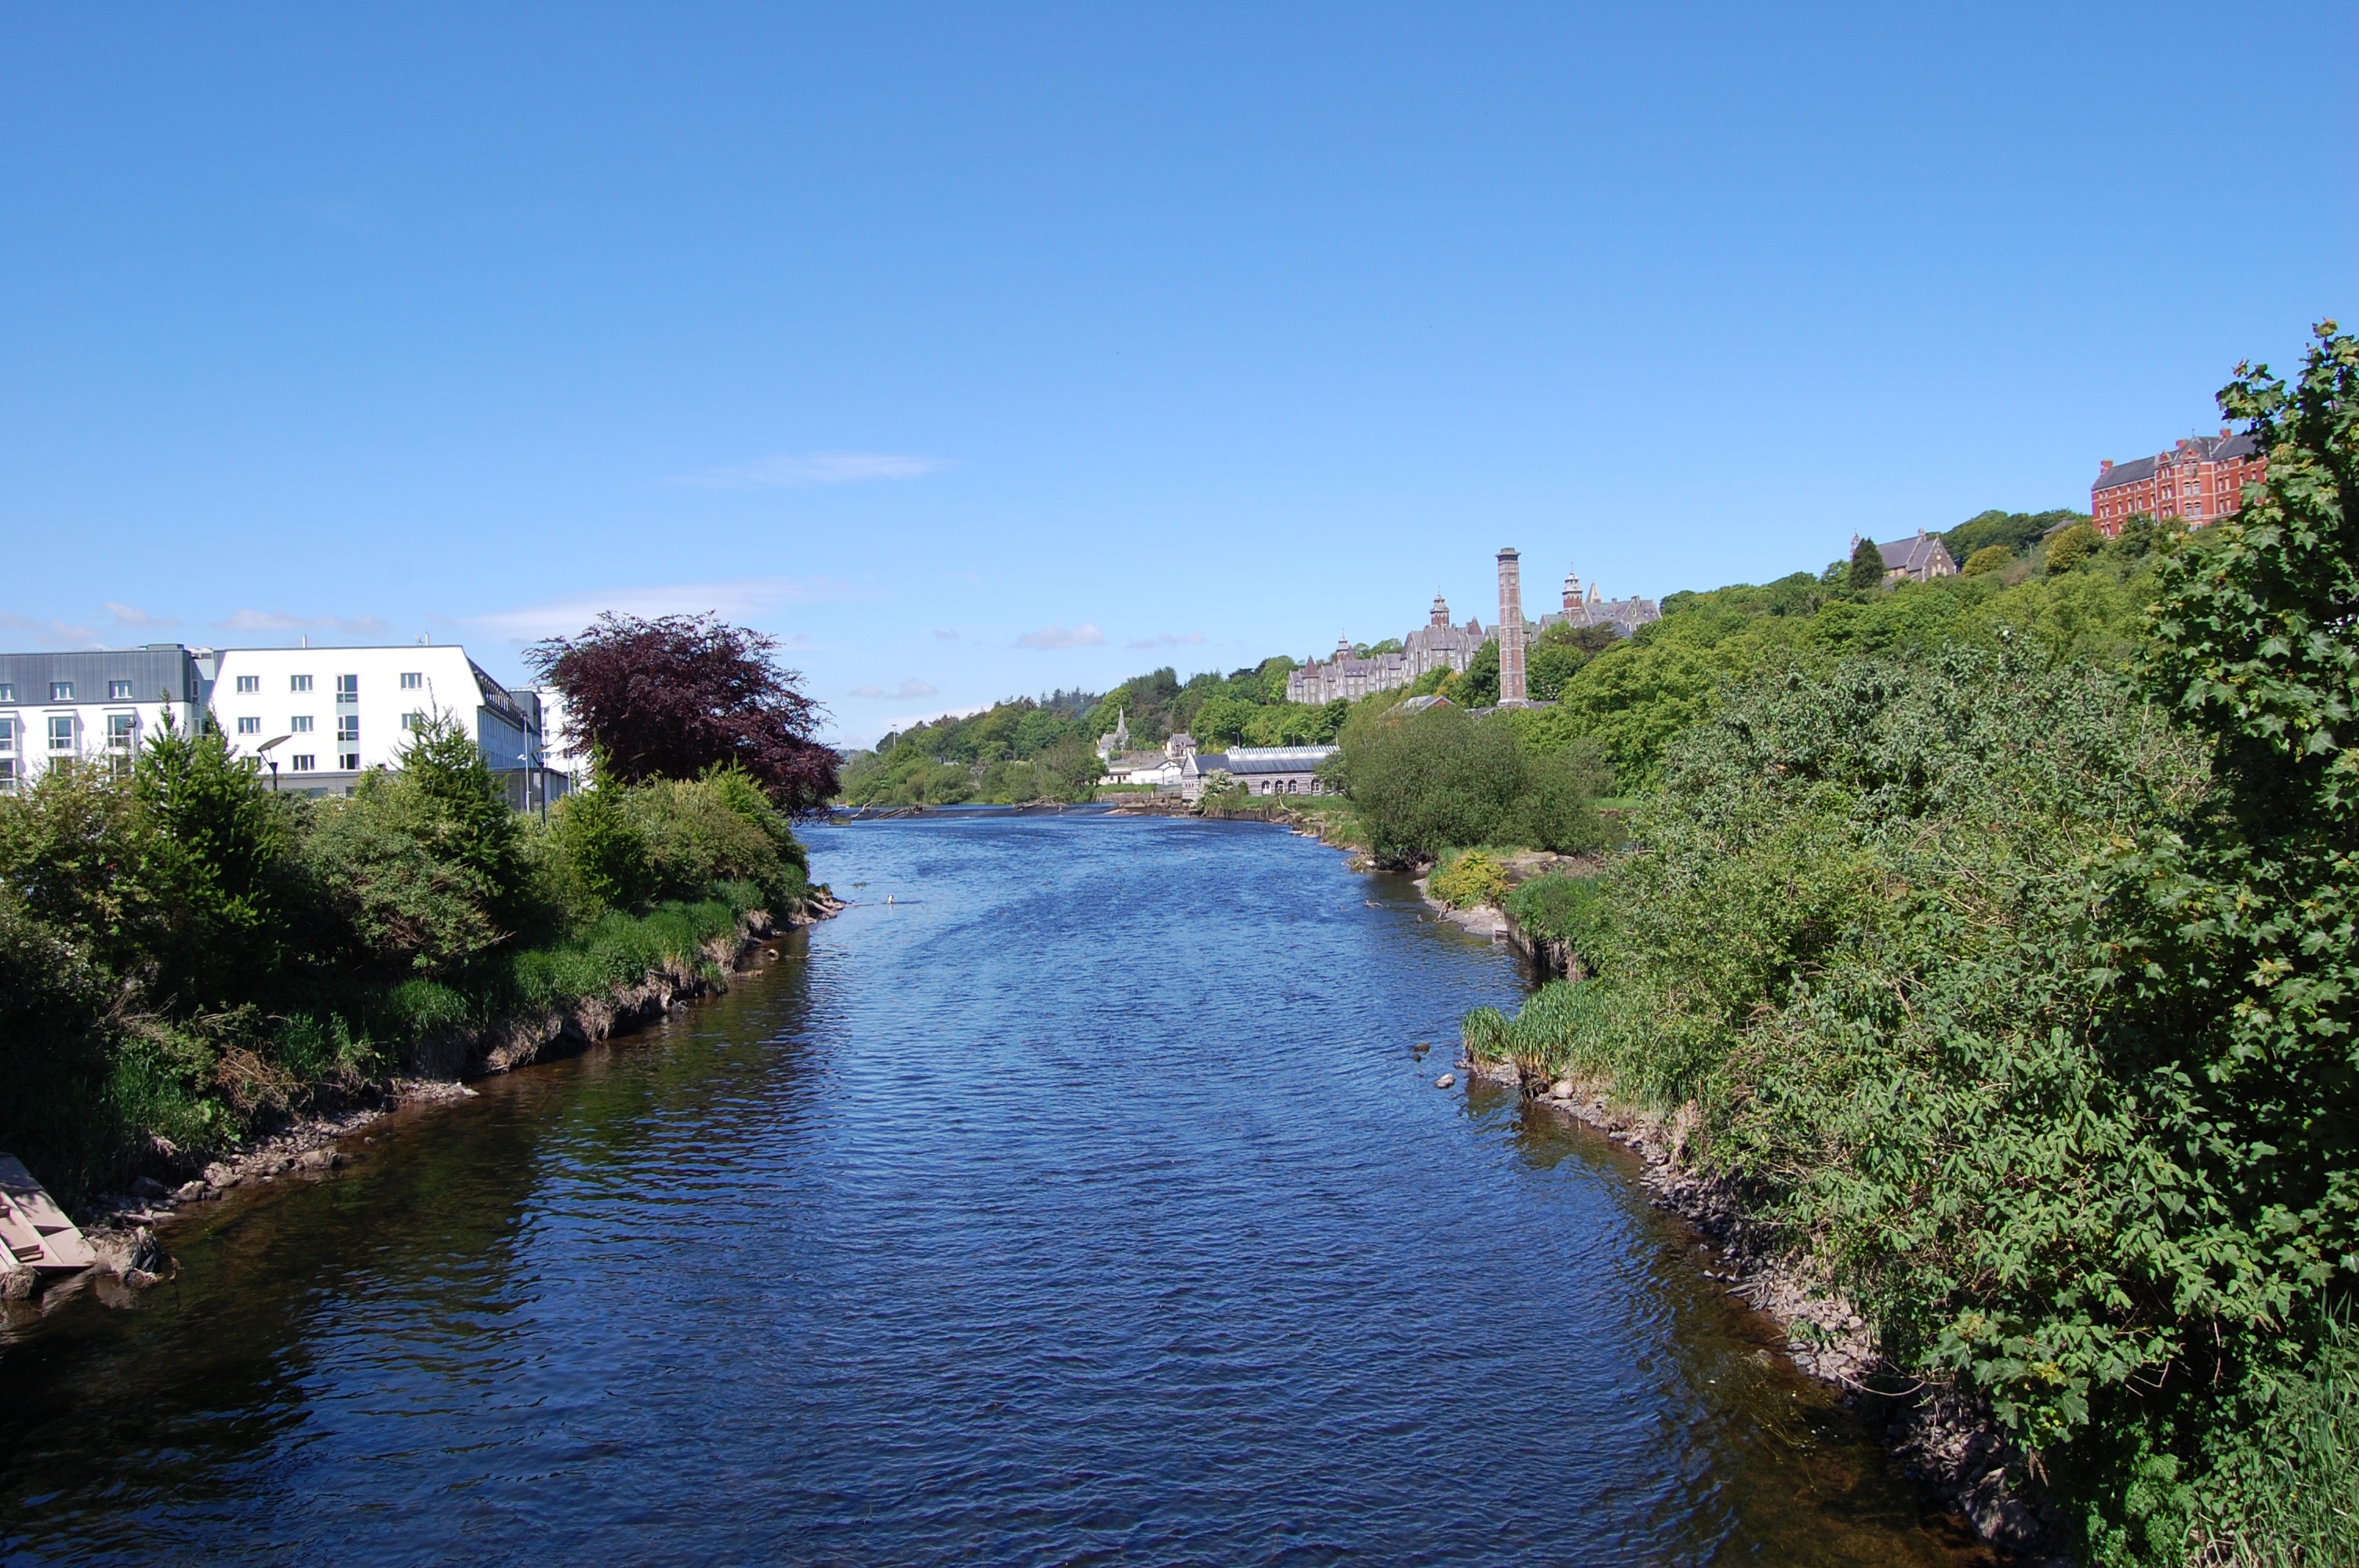
flower, river, canal, reservoir, waterway, body of water, cork, ireland, channel, landform, geographical feature, the lee fields